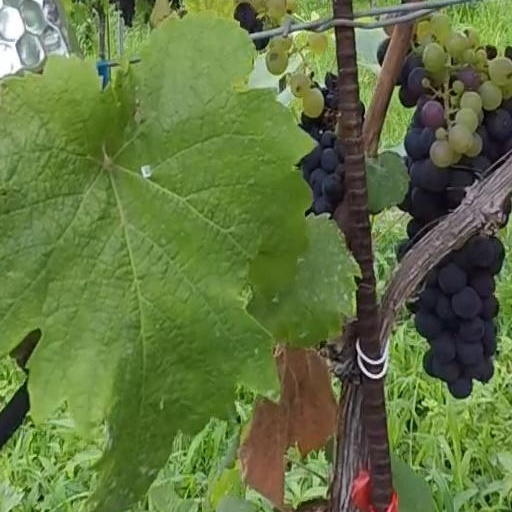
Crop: grape